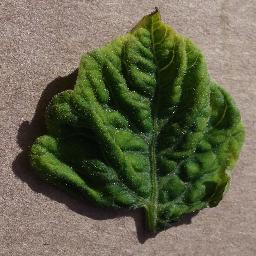
Label: Tomato___Tomato_Yellow_Leaf_Curl_Virus